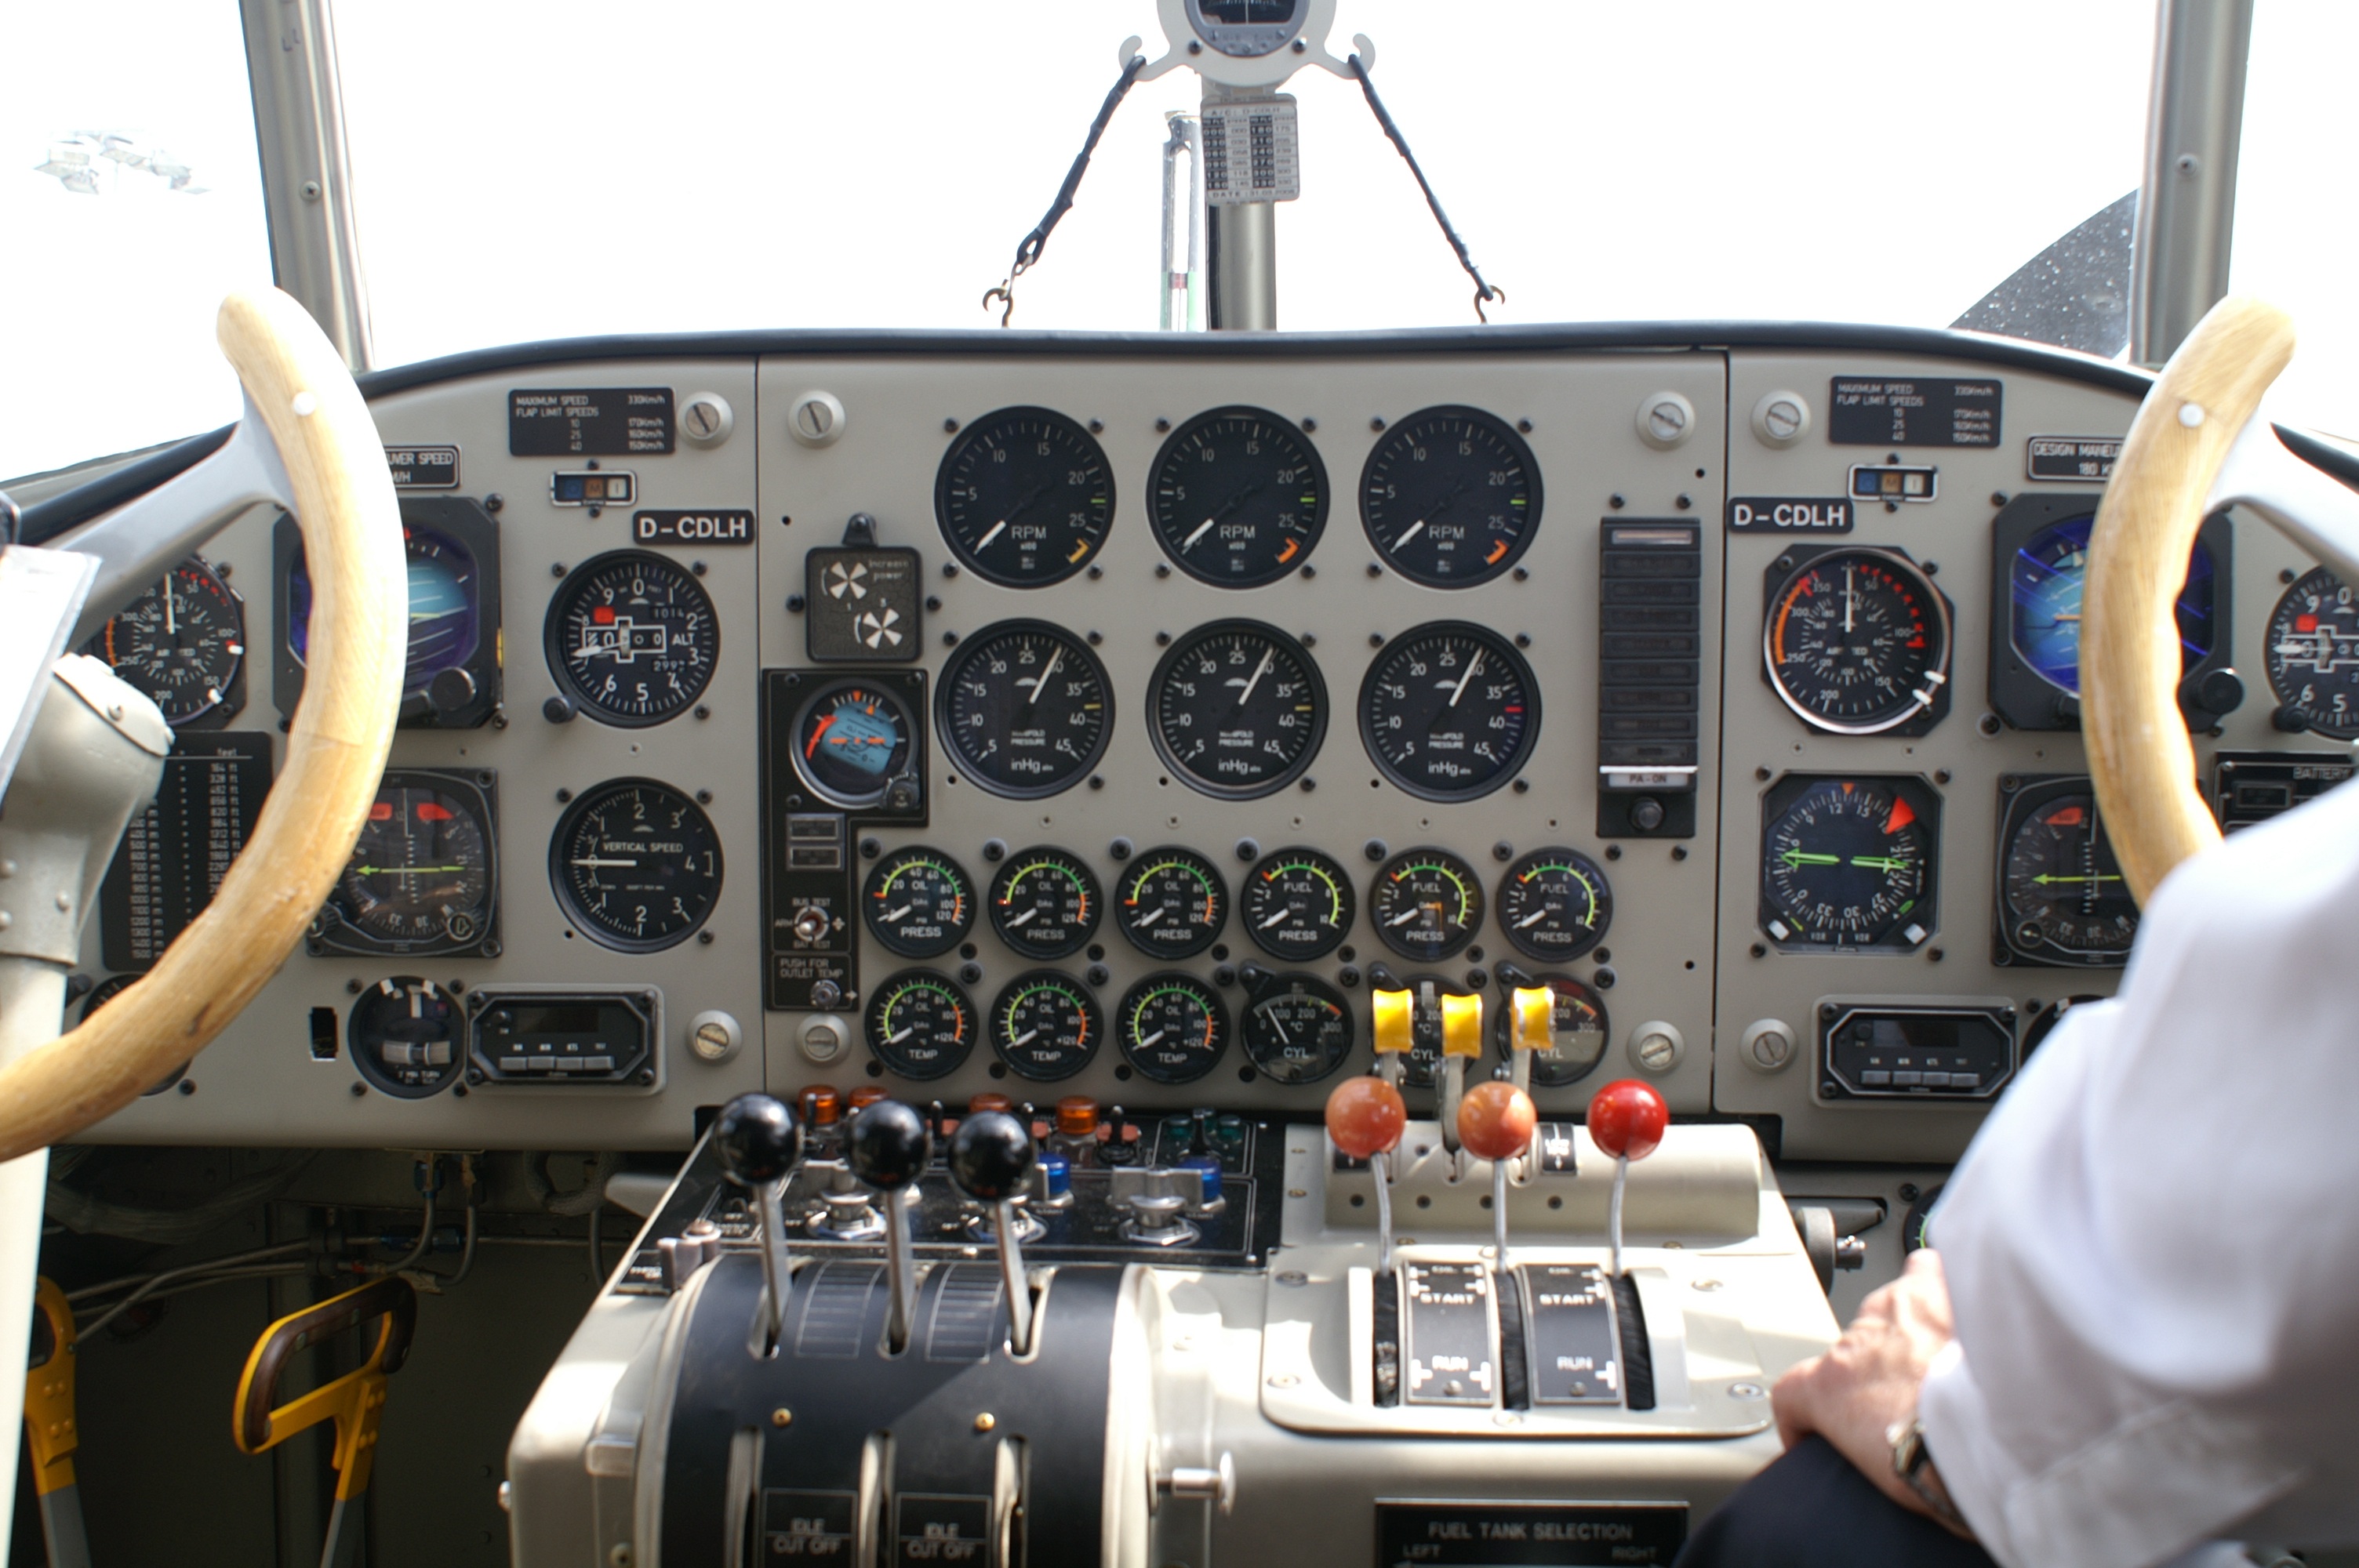
technology, interior, fly, airplane, aircraft, vehicle, airline, aviation, flight, professional, helicopter, cockpit, pilot, aerospace engineering, aircraft engine, aircraft cabin, auntie ju, junker